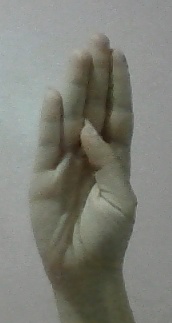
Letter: kaaf